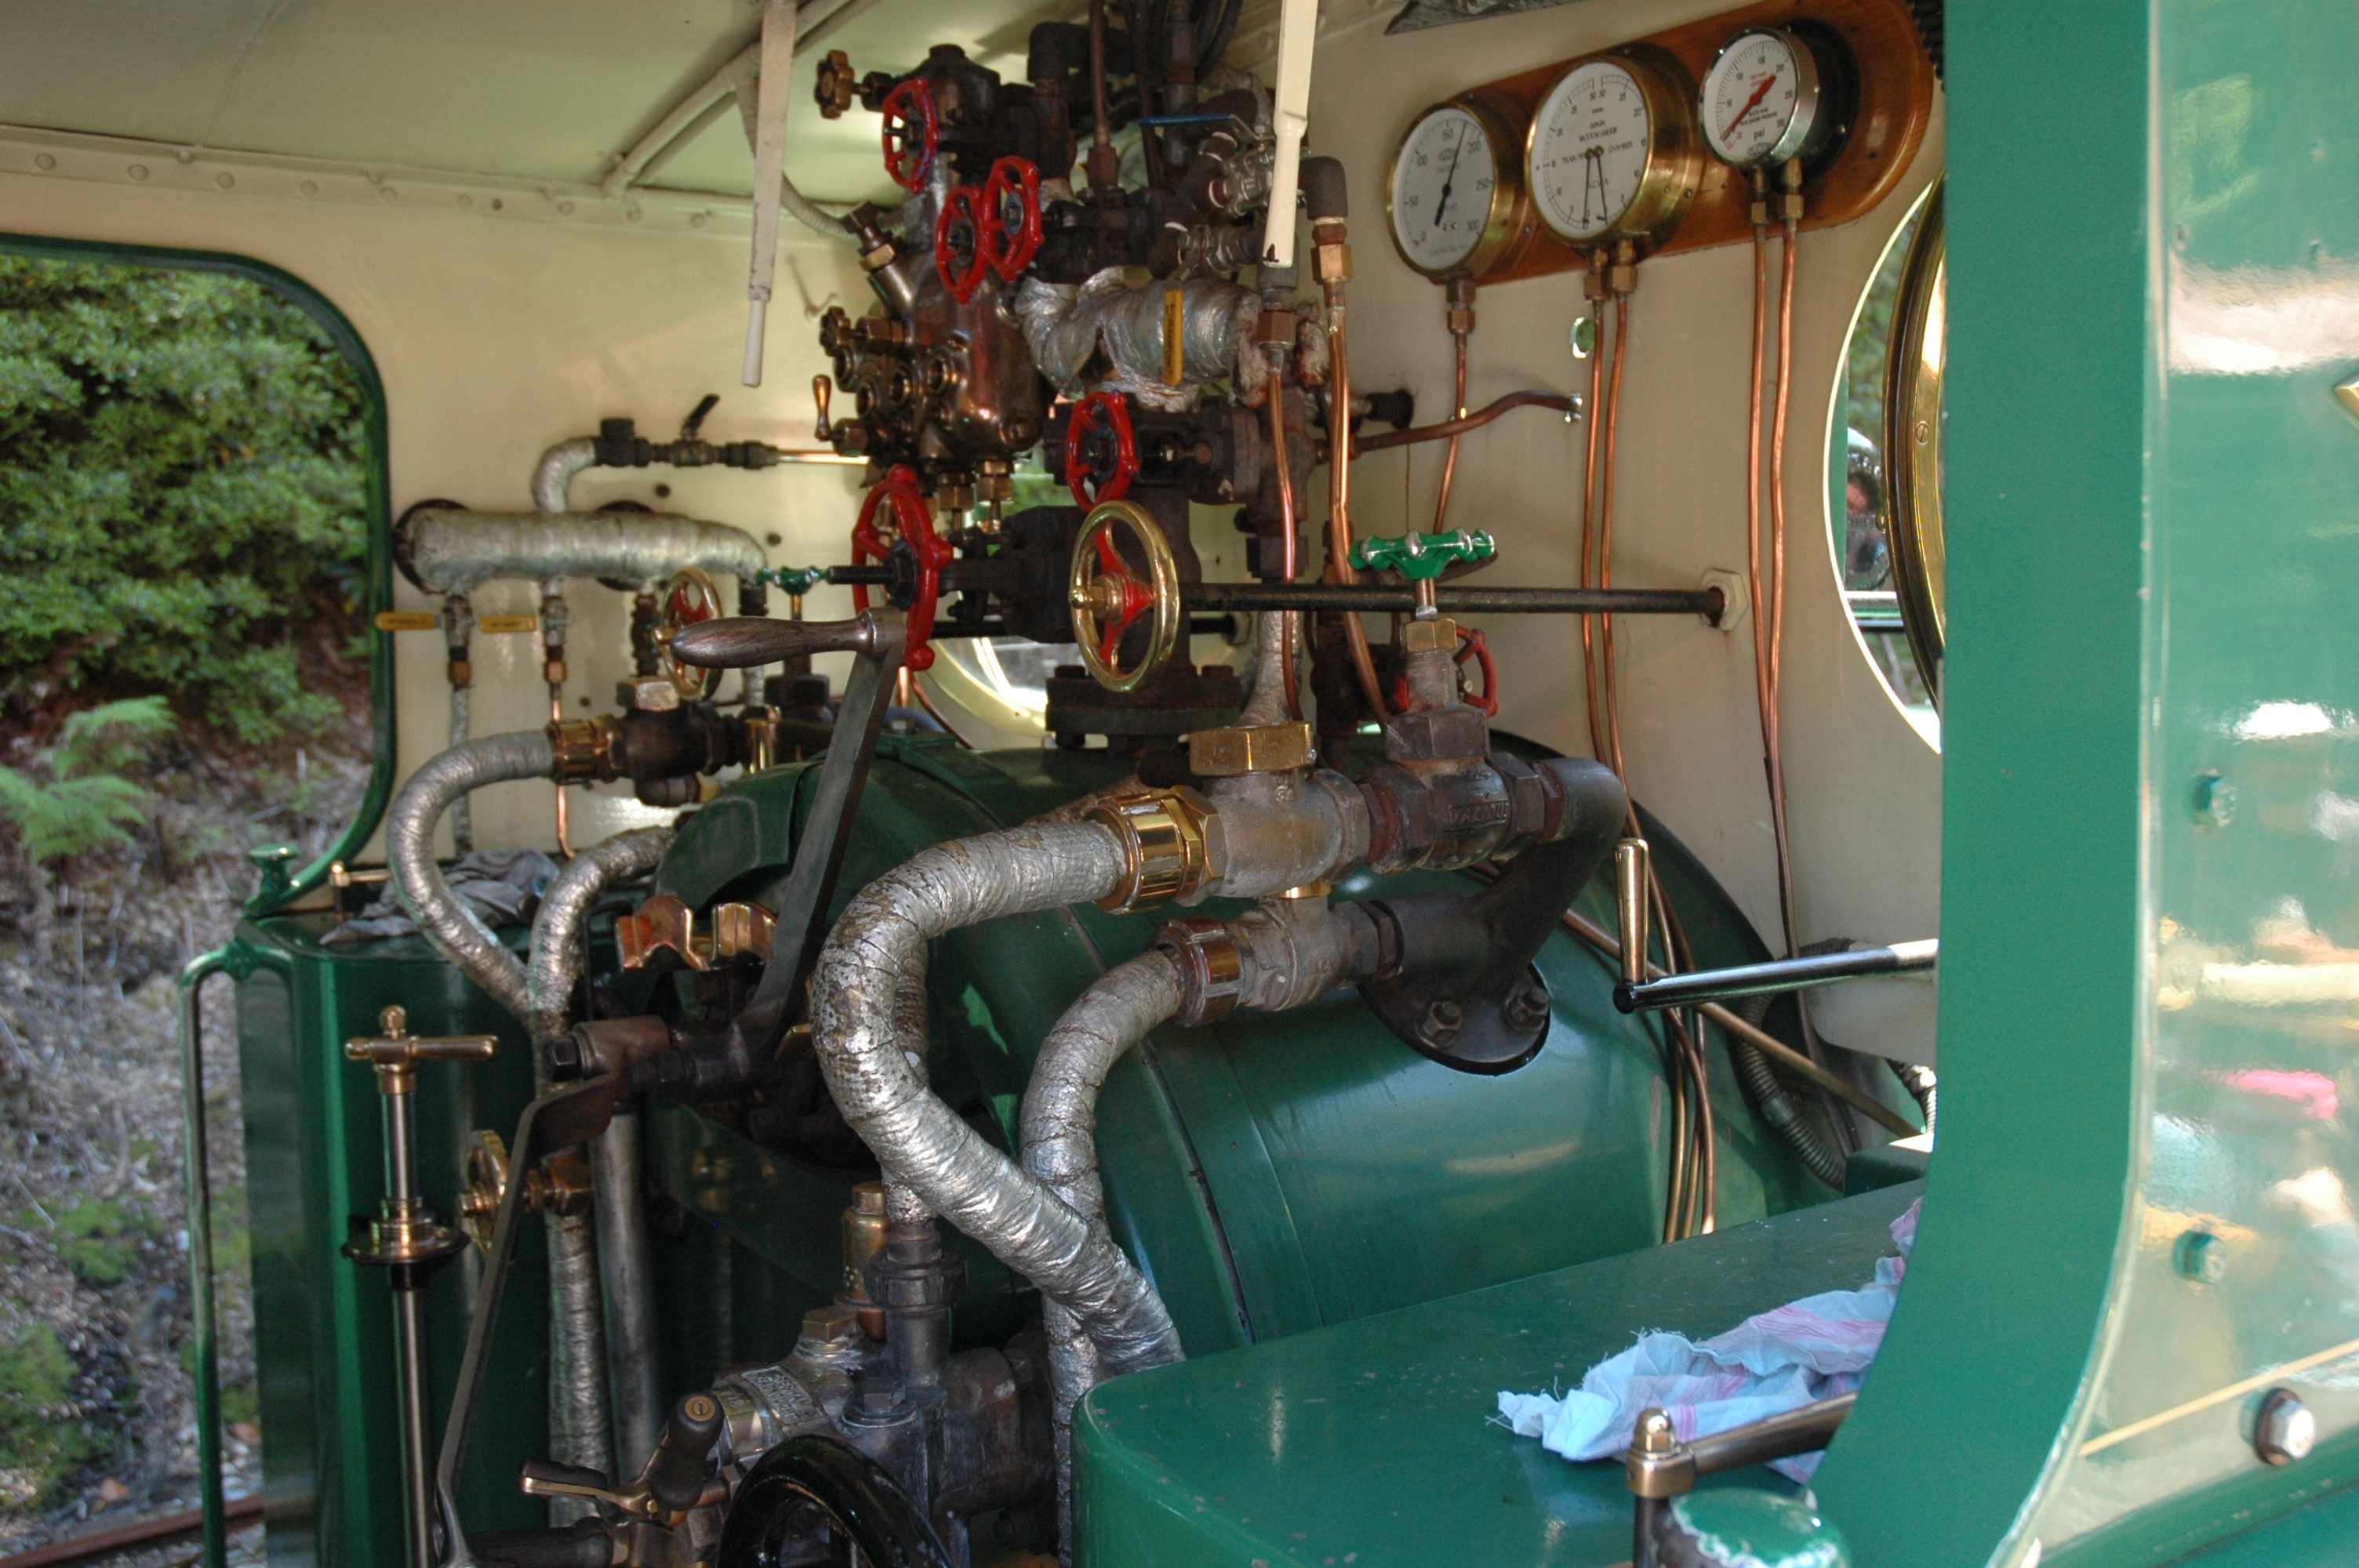
train, vehicle, machine, australia, engine, steam engine, controls, tasmania, steam locomotive, aircraft engine, automotive engine part, west coast wilderness railway